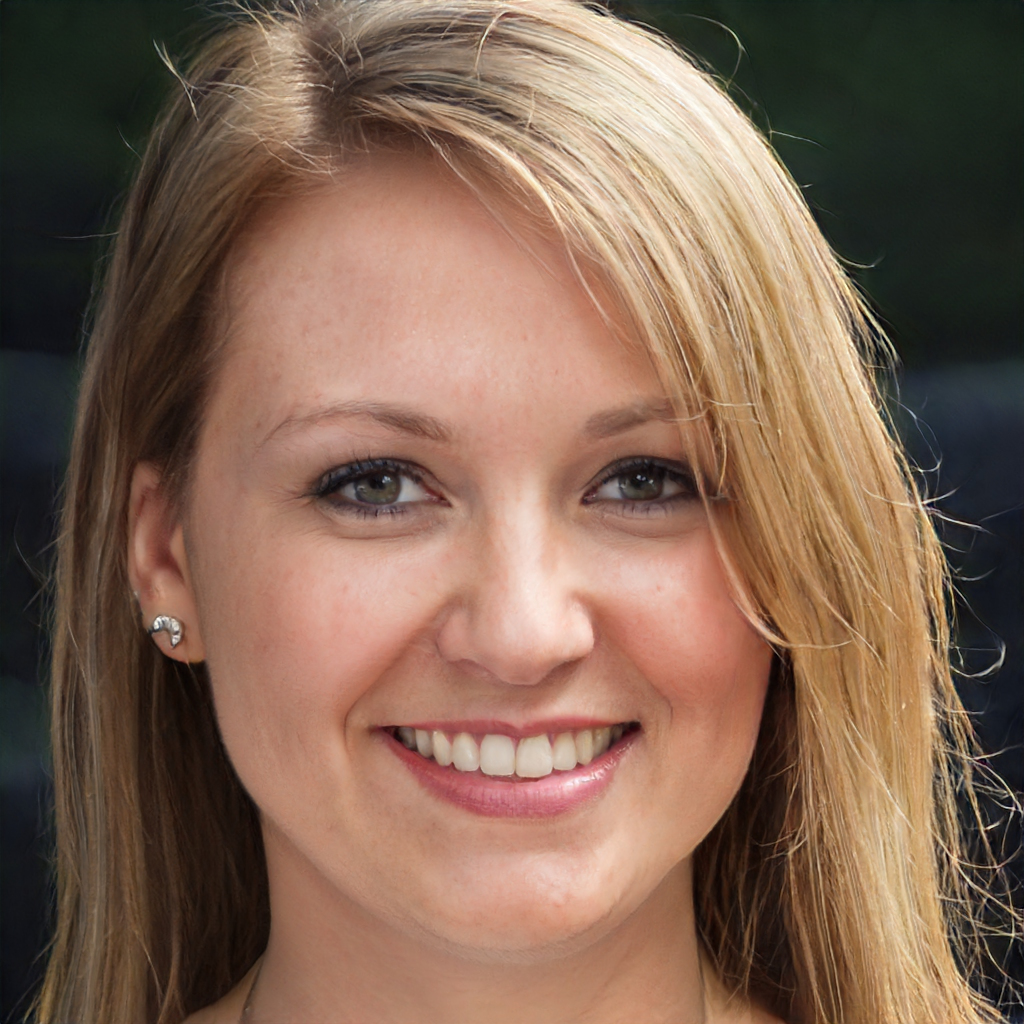
Label: Colored